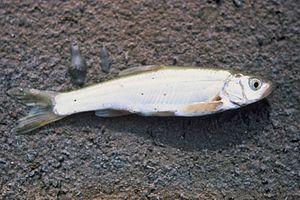
Lepidomeda mollispinis est une espèce de poissons de la famille des Cyprinidae.